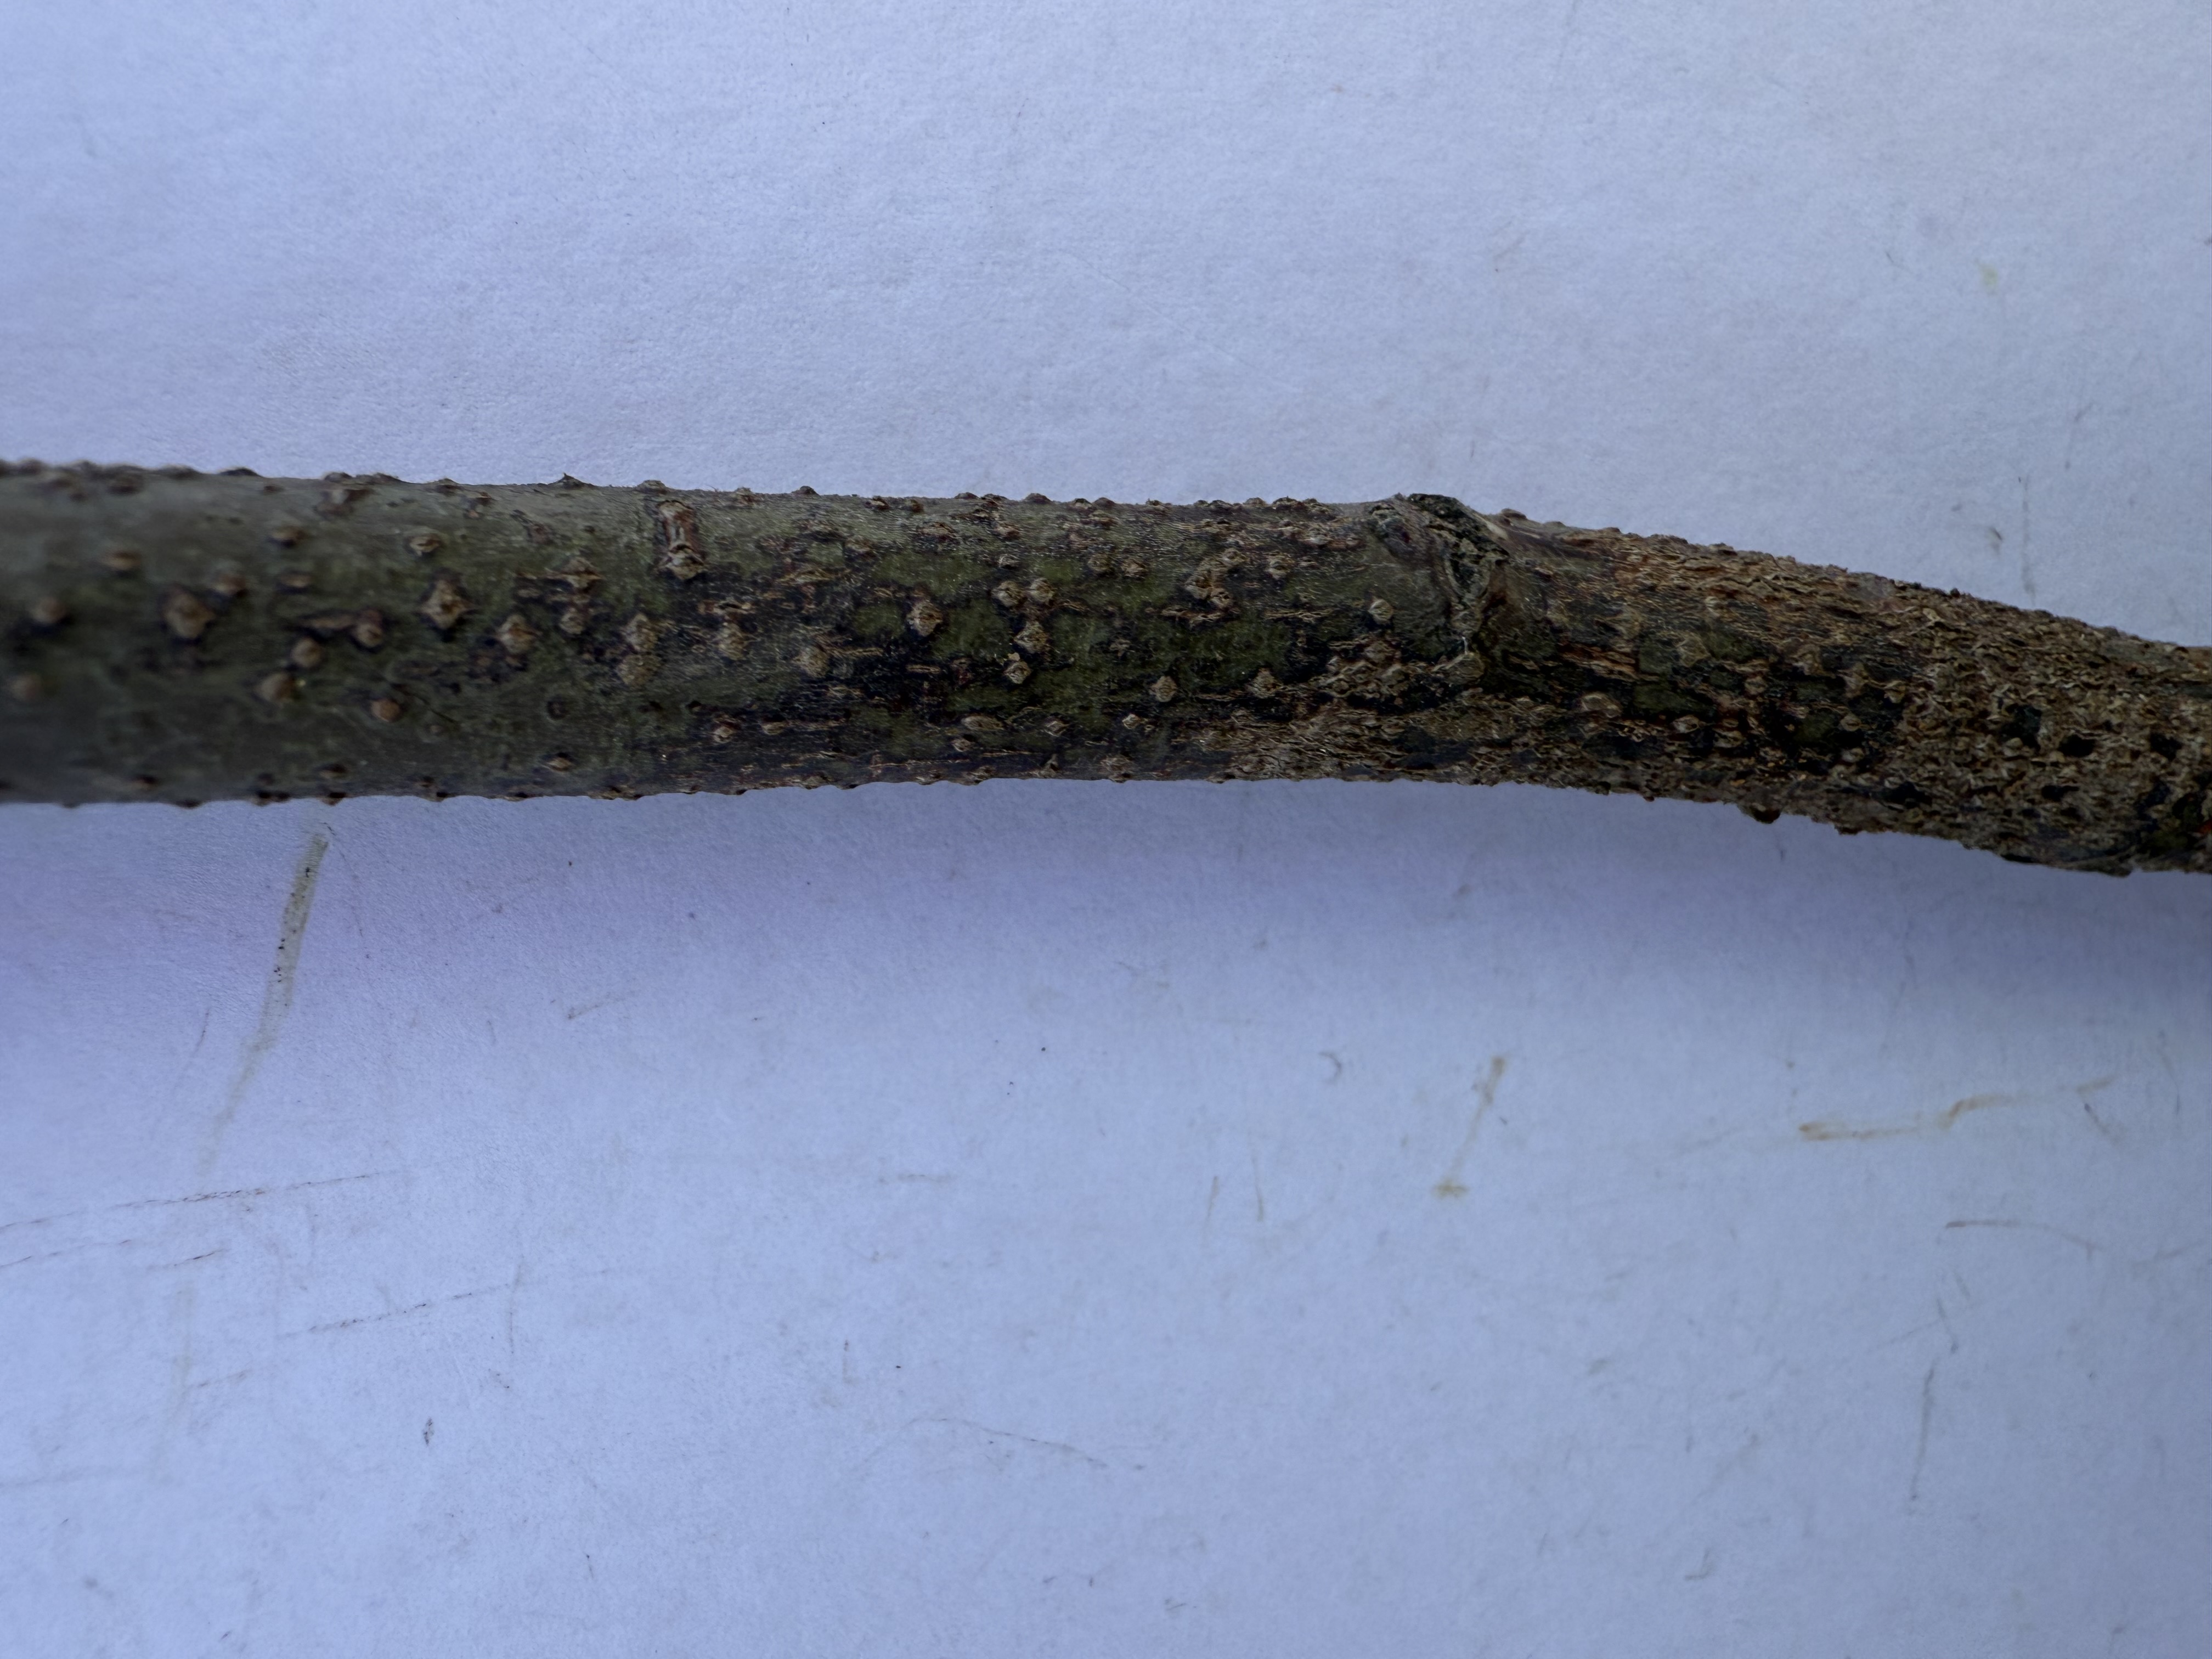
Variety: Carob